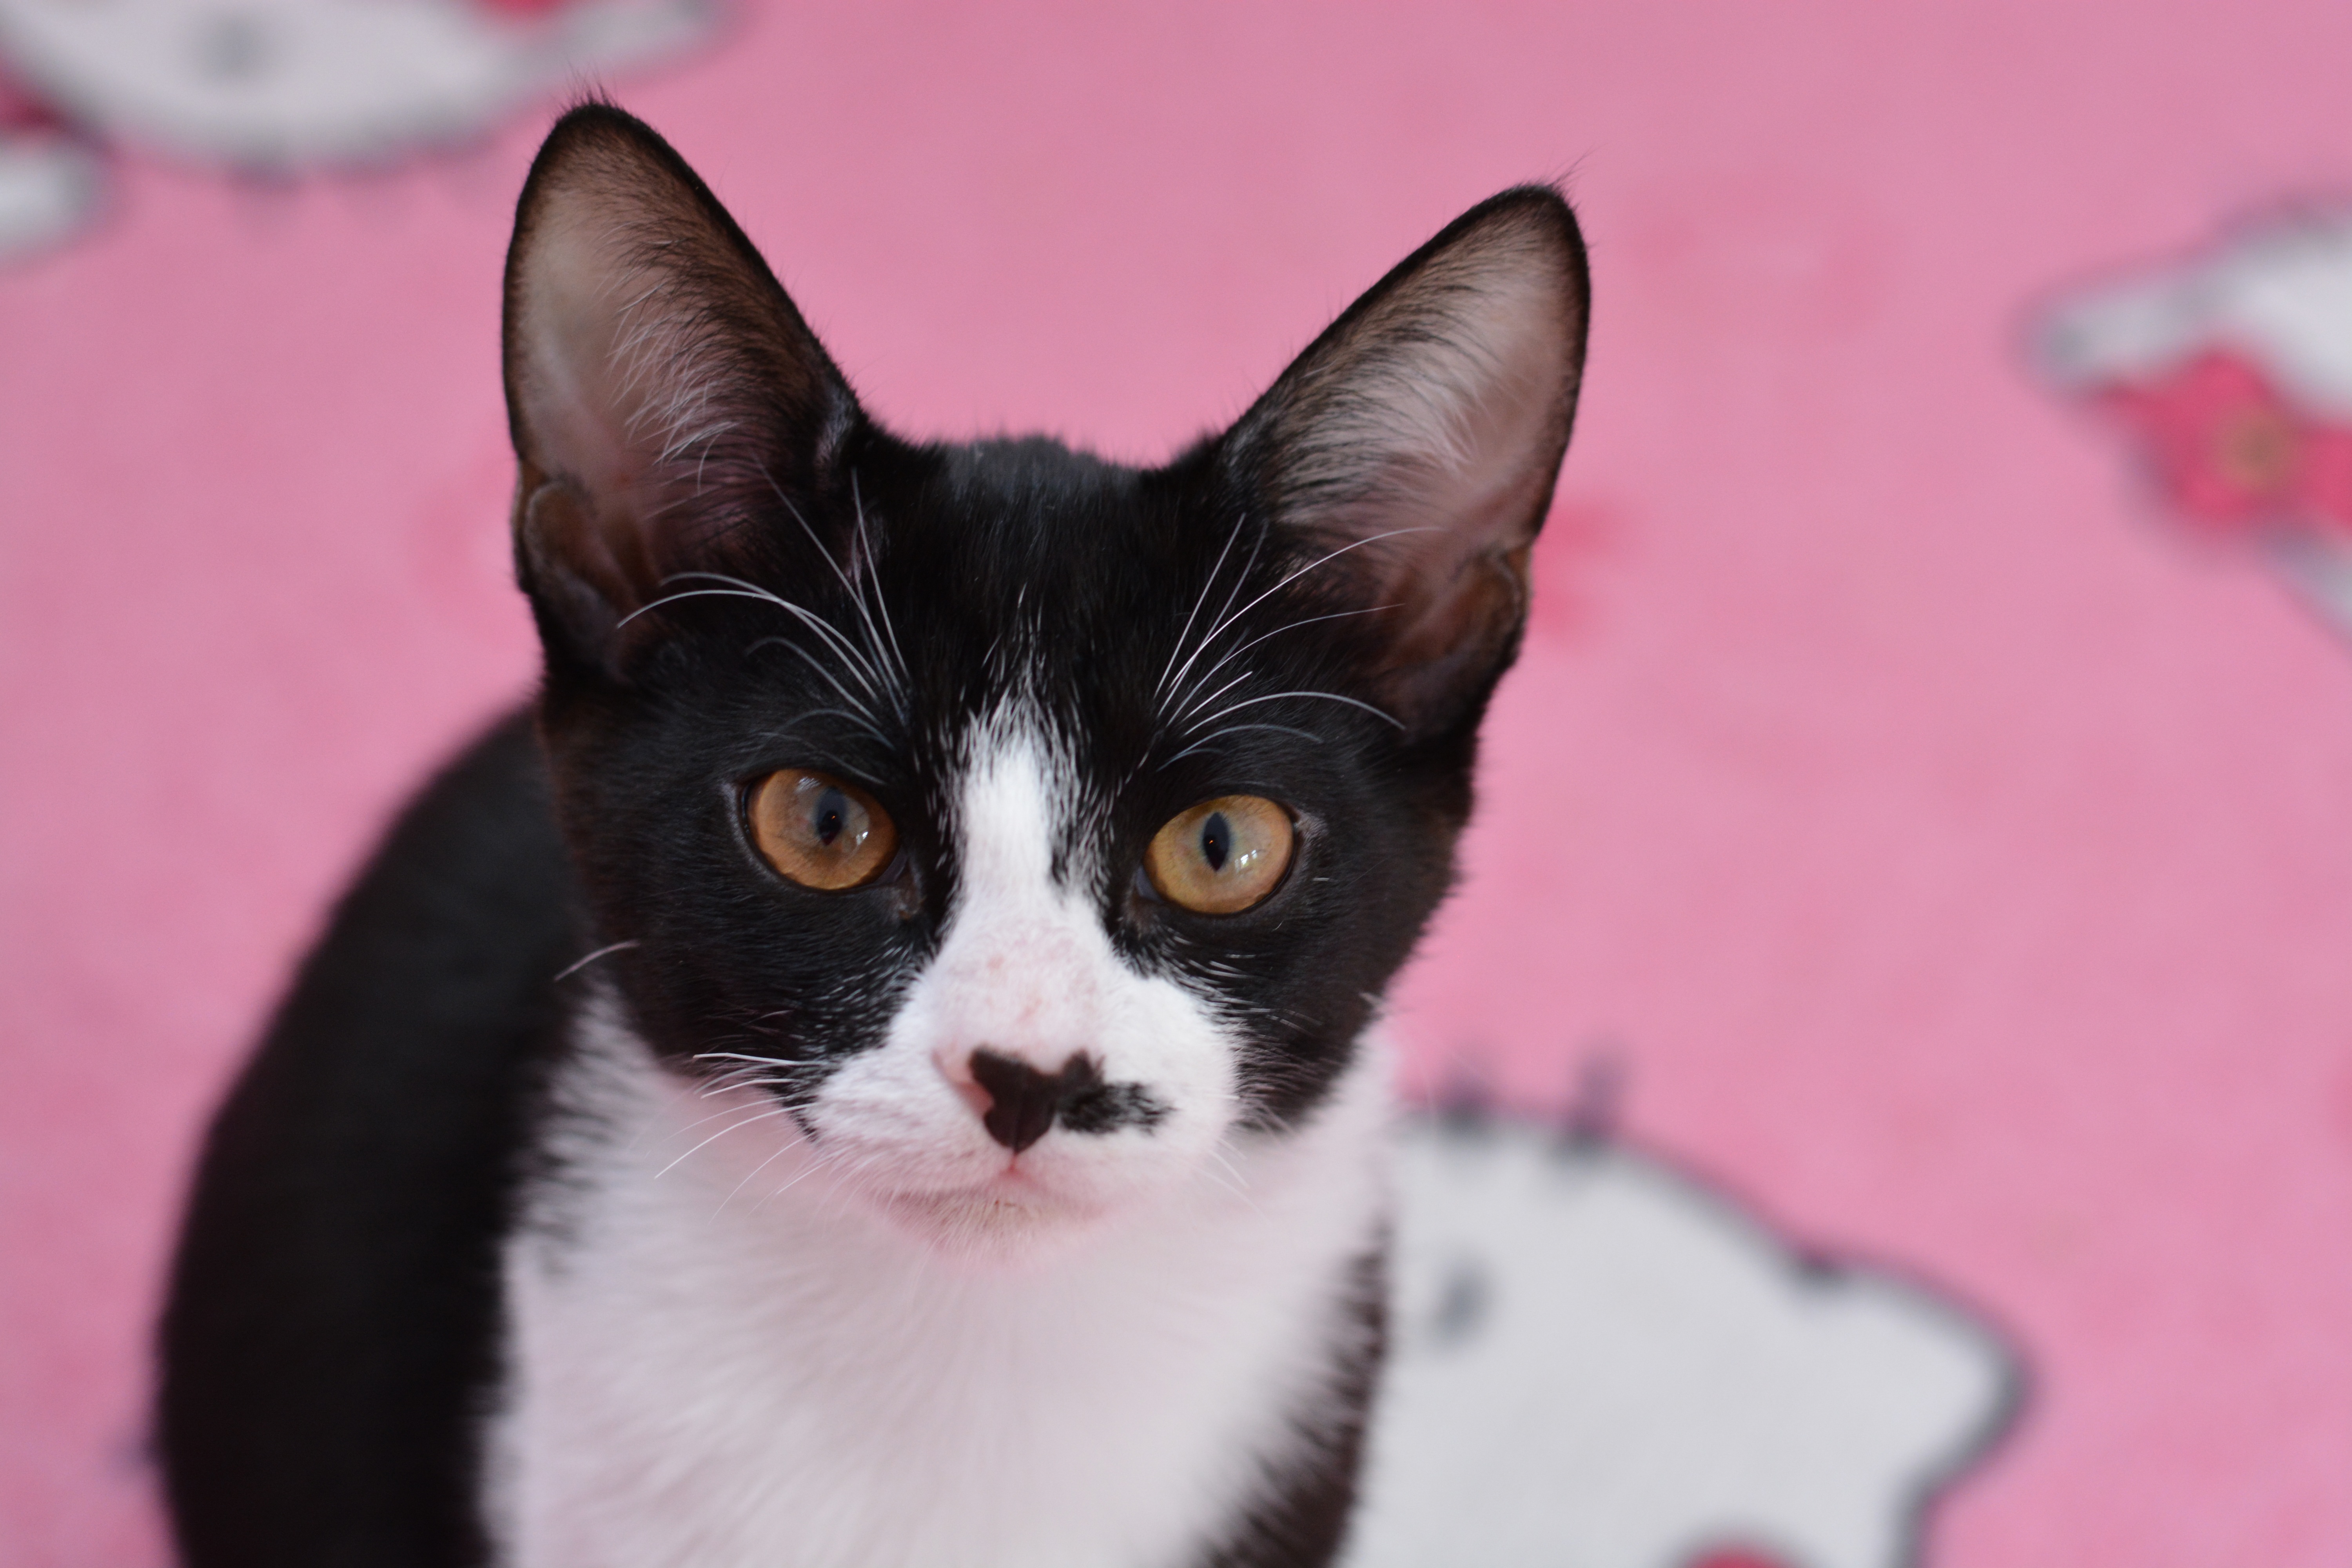
pet, kitten, cat, mammal, nose, whiskers, adidas, vertebrate, mieze, domestic cat, young cat, cat's eyes, black and white cat, small to medium sized cats, cat like mammal, carnivoran, domestic short haired cat